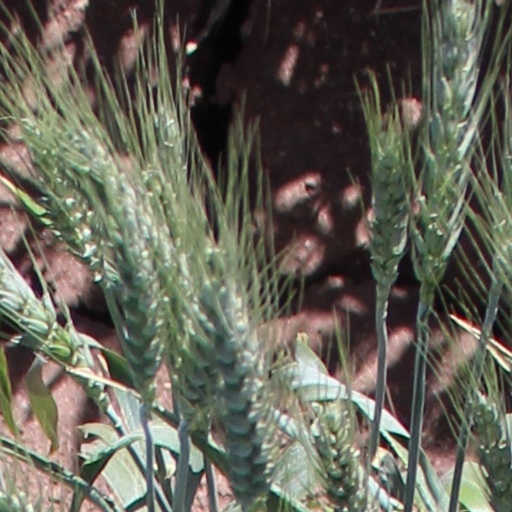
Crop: wheat